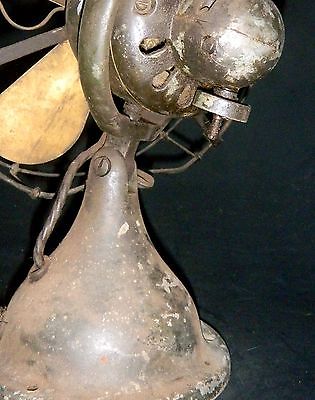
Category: fan